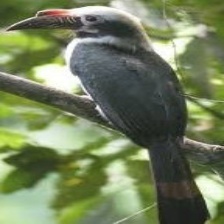
Species: VISAYAN HORNBILL
Scientific name: PENELOPIDES PANINI
ImageNet parent category: hornbill